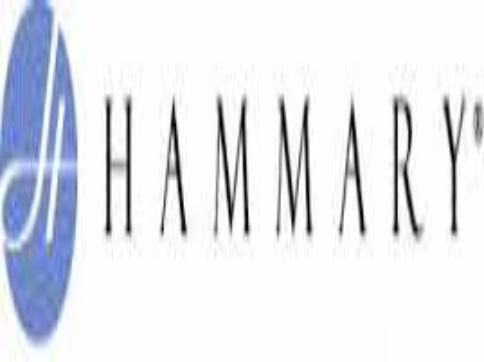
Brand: Hammary
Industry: Clothes